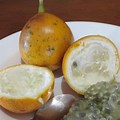
Label: others